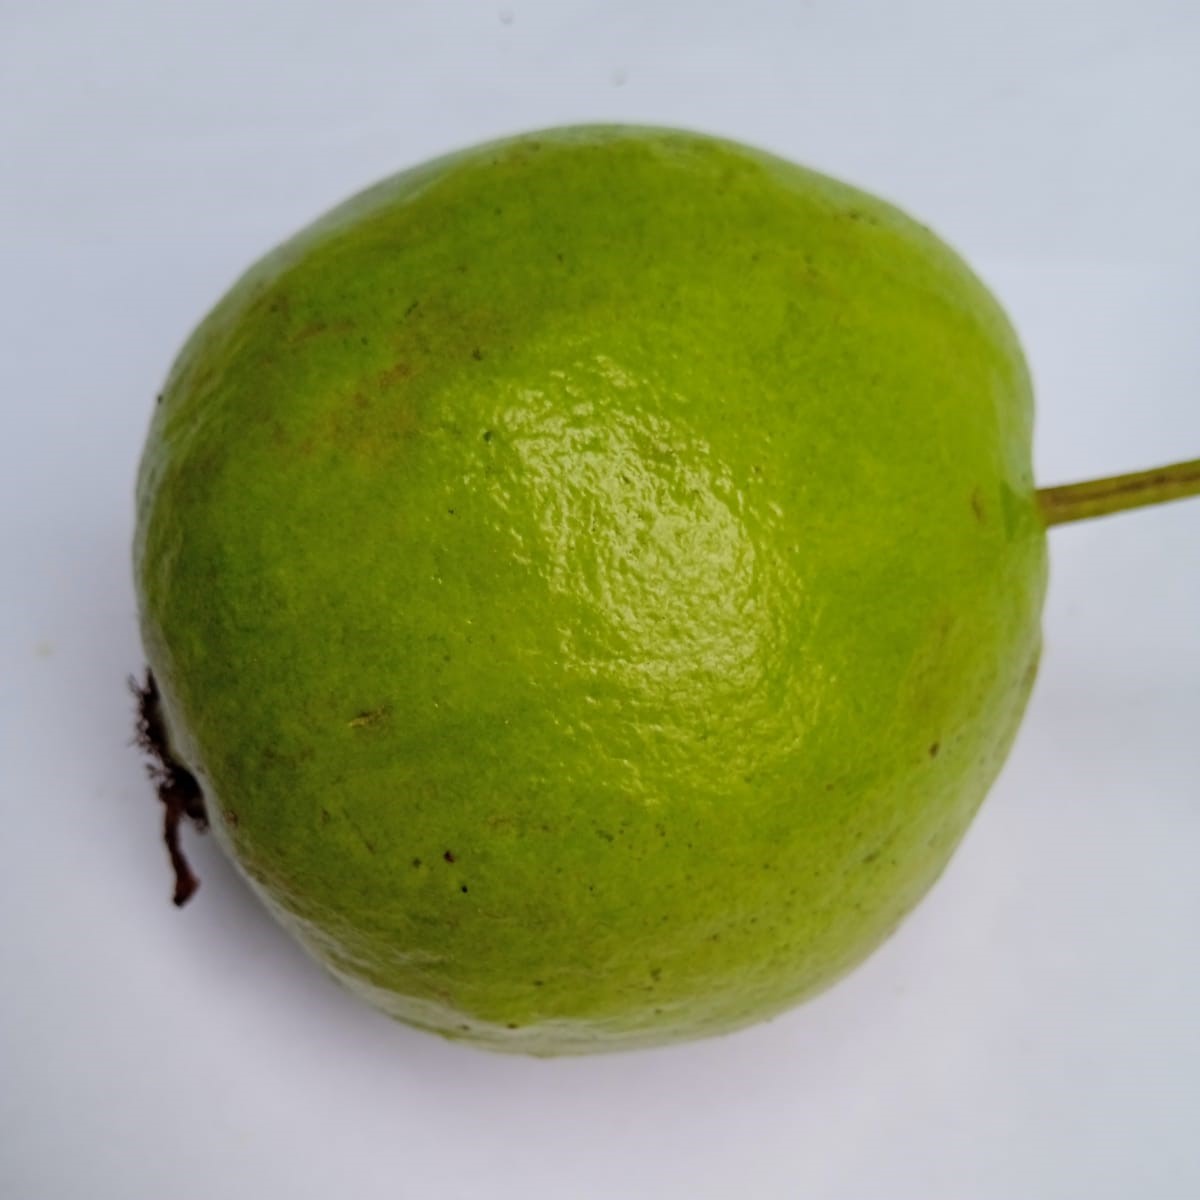
Fruit: guava
Condition: fresh